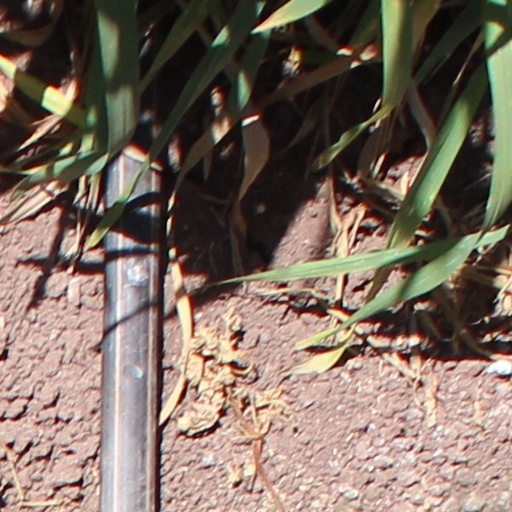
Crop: wheat